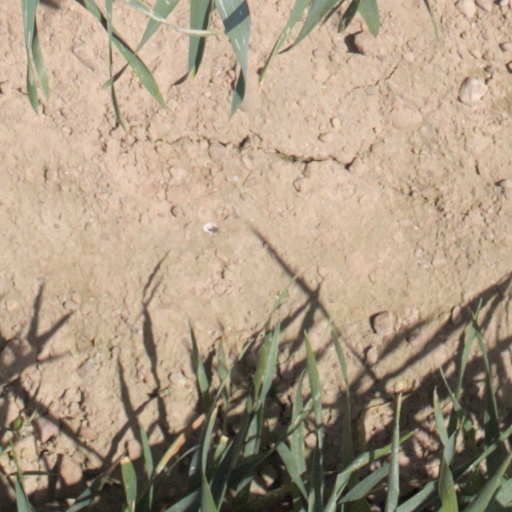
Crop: wheat